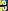
Number: 8